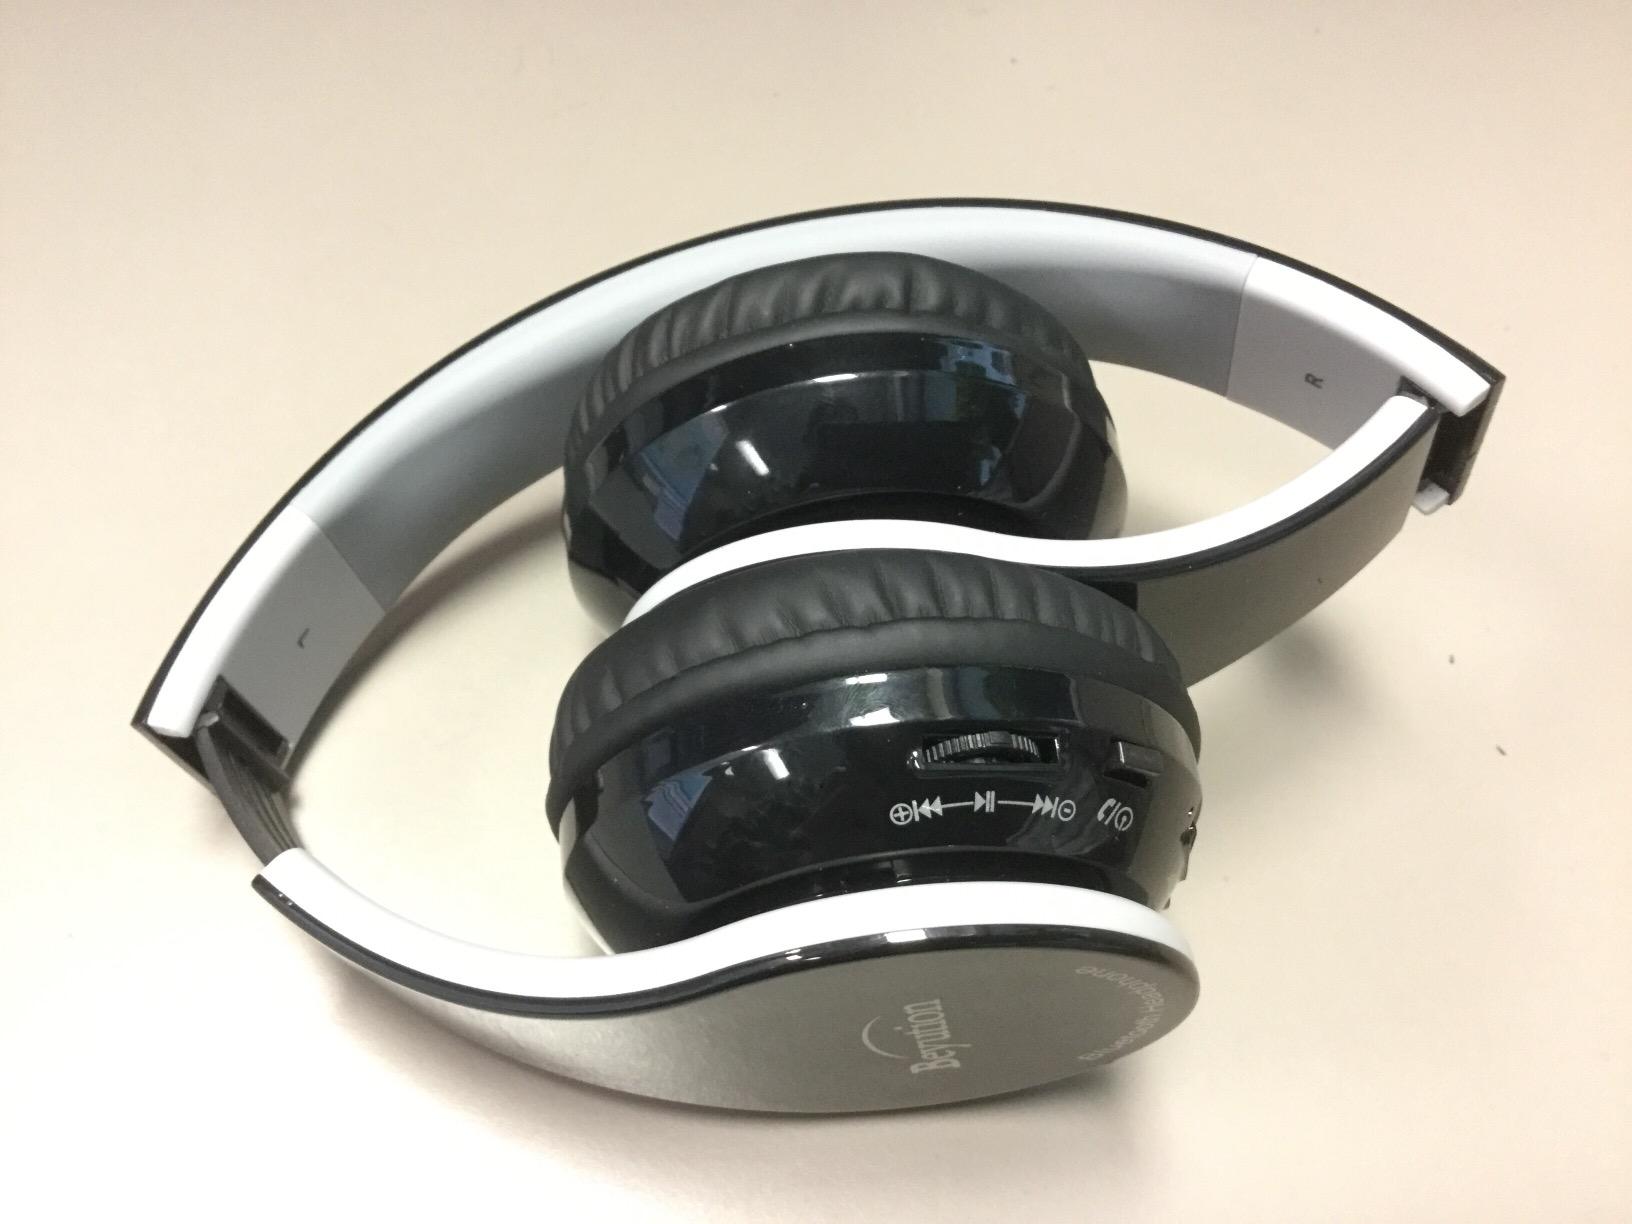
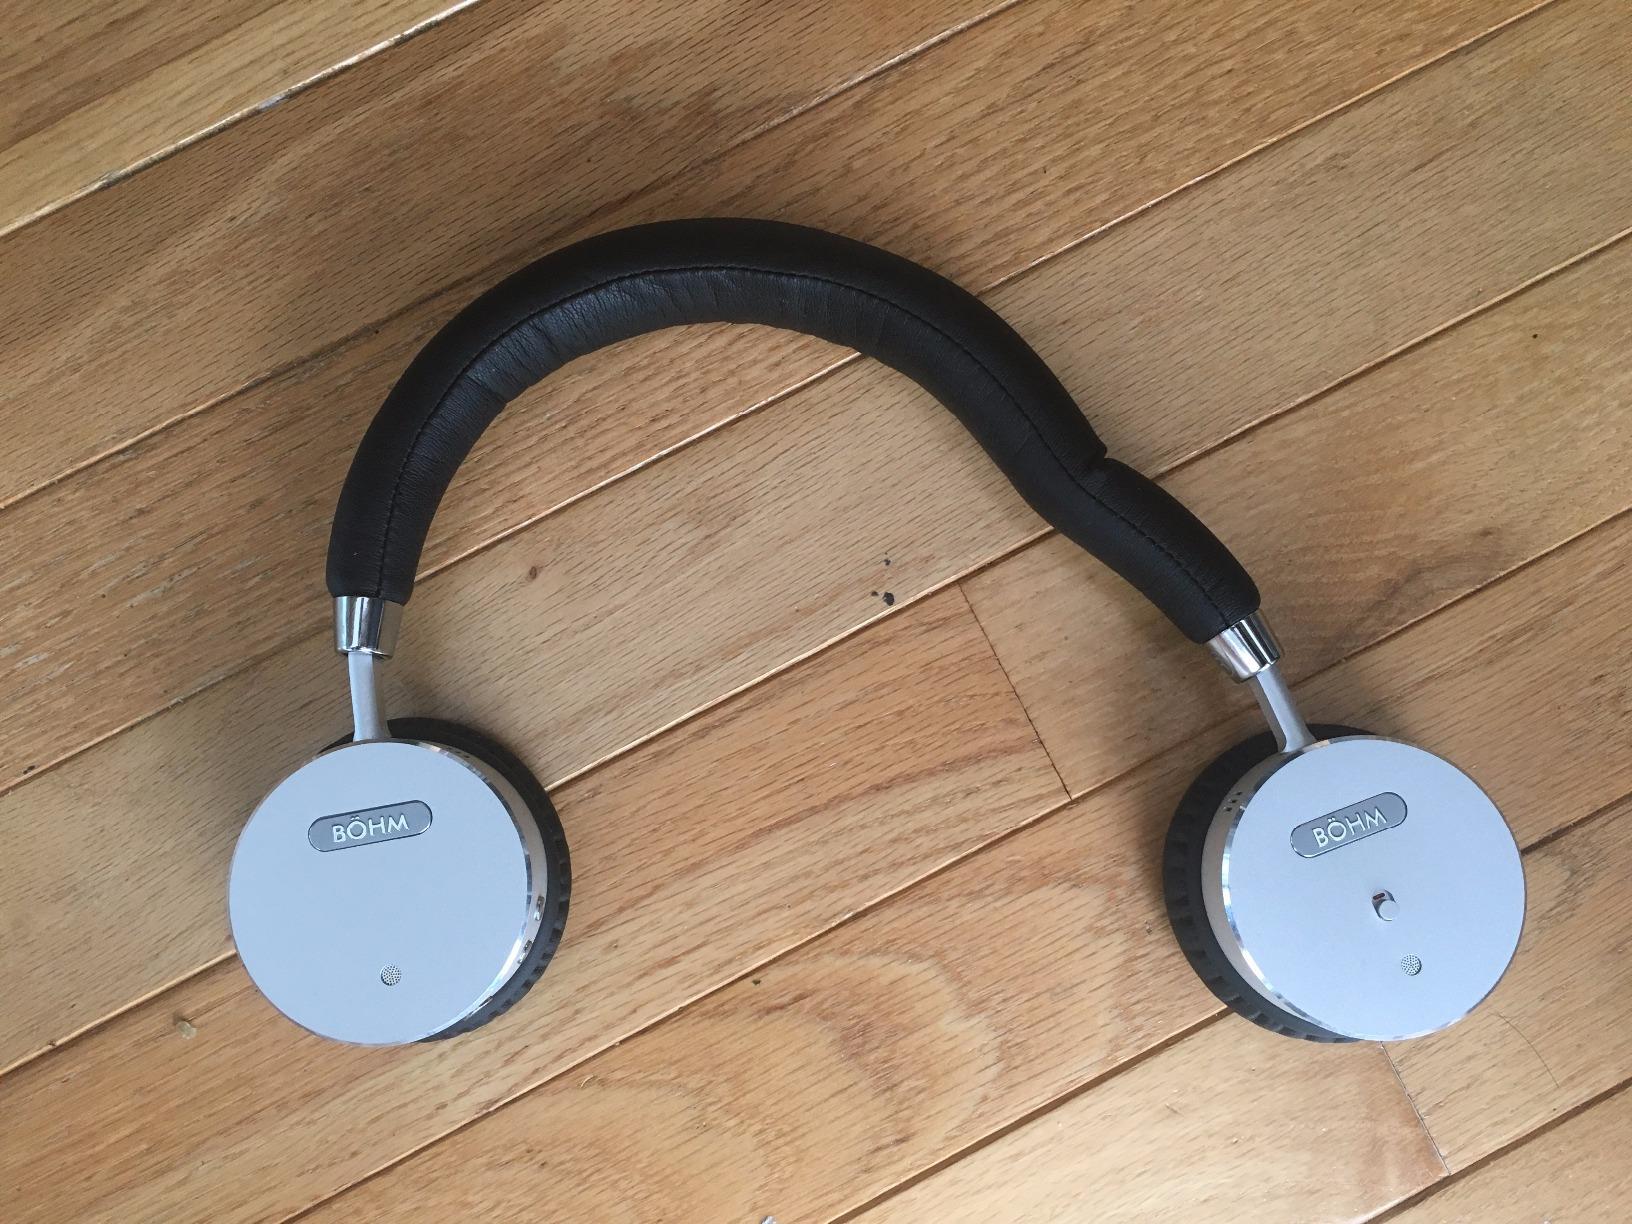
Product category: headphones
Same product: no